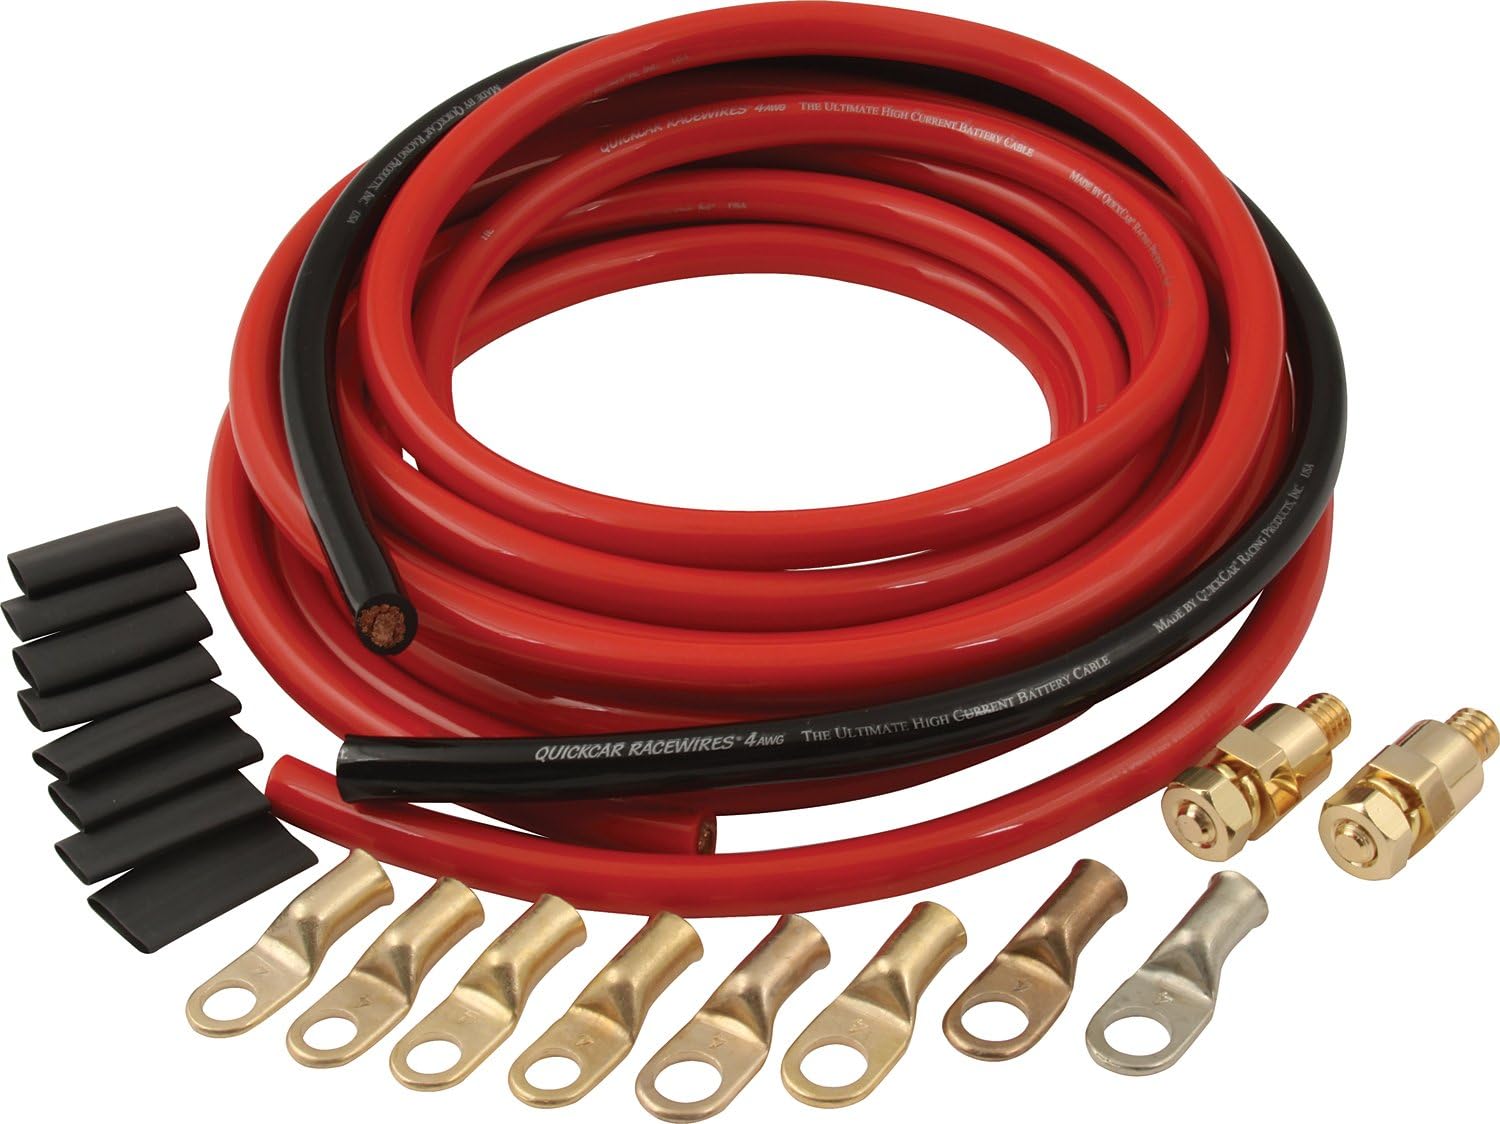
QuickCar Racing Products 57-011 Battery Cable Kit with 2 Gauge Cables, Terminals and Power Rings
Category: Automotive
Battery Cable Kit
Features: Battery Cable Kit, 2 Gauge, Side Mount Battery Terminals, Terminals / Heat Shrink Included, Copper, 15 ft Red / 2 ft Black, Kit | Part number: 57-011 | Fit type: Vehicle Specific | Package Weight: 5.6 pounds